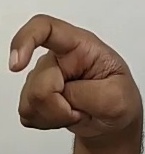
ASL sign: X